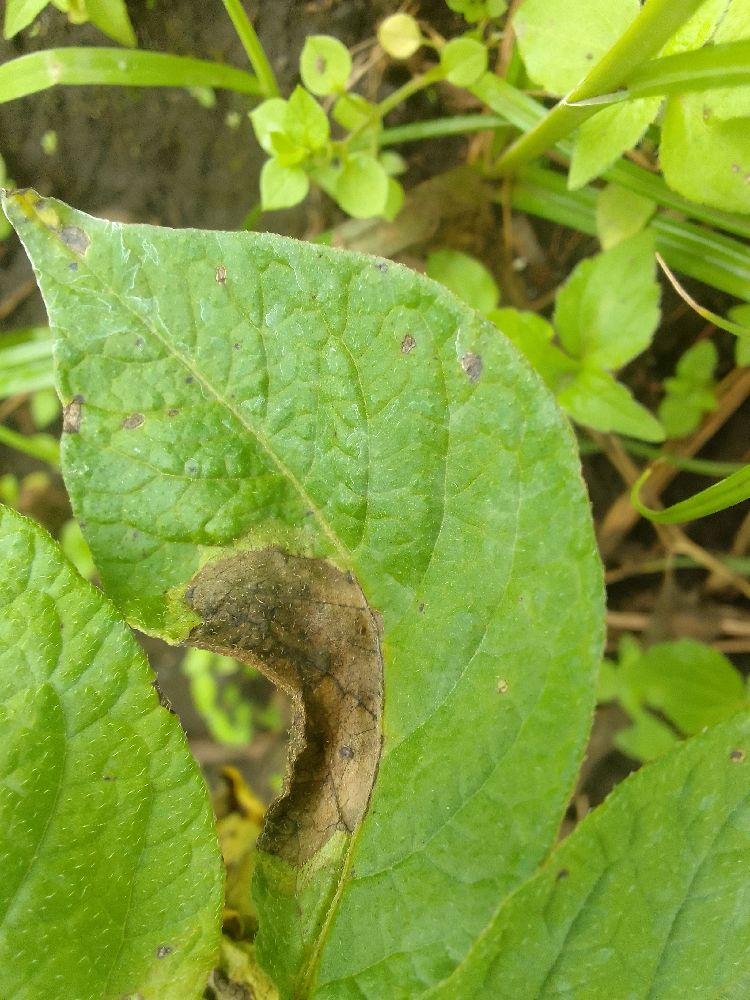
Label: Late blight